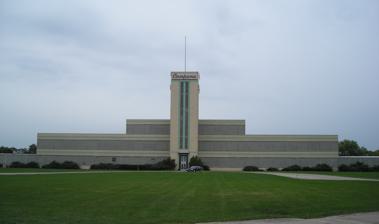
Building: Campana Factory
Country: United States of America
Year built: 1936
United States historic place Campana Factory U.S. National Register of Historic Places Show map of Illinois Show map of the United States Location 901 N Batavia Ave Batavia, Illinois 60510-1278 Coordinates 41°51′54″N 88°18′58″W / 41.86500°N 88.31611°W / 41.86500; -88.31611 Built 1936 Architect Frank D. Chase; Childs and Smith Architectural style Streamline Moderne , Bauhaus NRHP reference No. 79000841 Added to NRHP April 6, 1979 The Campana Factory is a historic building in Batavia , Illinois . It was built in 1936 to serve as a factory for The Campana Company , which produced Italian Balm, the most popular hand lotion in the United States during The Great Depression . The Streamline Moderne and Bauhaus building features many innovative technologies, such as air conditioning . It was added to the National Register of Historic Places in 1979. History The Campana Company was a manufacturer of hand lotion, most notably Italian Balm, and other beauty products. Despite the economic hardships of The Great Depression , Campana was prosperous due to an aggressive radio advertising campaign featuring commercials on several hit shows, including The First Nighter Program . Campana also advertised by mailing millions of free samples to potential customers. The company was successful enough to warrant a new factory in 1936. The factory was intended to use the latest technologies and architectural styles to promote its products. The entrance to the Campana factory. The Bauhaus and Art Deco inspired building was three stories tall with a central tower rising 100 feet (30 m). The building is in a long, horizontal block, and the third story is half as long as the other two. The floors alternate between tile and glass brick with no mullions . The glass bricks provide interior lightning in lieu of full windows. Horizontal bands of turquoise tile stretch around the building, with vertical bands rising up the tower. The Campana logo is written in gold leaf above the main entrance and in a large, red neon sign near the top of the tower. Inside, fluorescent lights provide lighting to areas not nearby glass brick. Most walls are painted white or are tiled. The east side of the building was used as a visitors' gallery, where Campana executives could give tours of the building and its product without disturbing the workers. The manufacturing floor was visible through large plate glass windows from this wing. The interior of the tower housed a 50,000-US-gallon (190,000 L; 42,000 imp gal) water tank for fire protection and air conditioning . The frieze in the lobby featured Art Deco depictions of nudes. The building was one of the first to be completely air conditioned. As a consequence, operational windows were considered unnecessary and were never added. Its automated assembly lines and mechanical mixers were considered to be state-of-the-art technologies. Cosmetic ingredients were dropped from the third floor to the second floor to be mixed. The company also moved its administrative offices in the building. Desks were established in rows to maximize space, a new idea at the time, but now one of the most common methods of desk arrangement. A glass block wing was added to each end of the first floor in the 1940s and is the only major addition since the plant opened. The Campana Company was purchased by Dow Chemical of Midland, Michigan in the early sixties which allowed it to function as a separate unit.  Because Campana's president, I. Willard Crull , was asked to briefly serve as Dow's interim president, he was afforded time to shop around Campana so that it would be kept intact by its future owner.  California headquartered Purex subsequently bought Campana in the mid sixties, made Crull its vice president for health-care products and toiletries. Purex moved all operations out of state after Crull's retirement in the mid 1970s and the factory is now closed. The building was added to the National Register of Historic Places on April 6, 1979. It is now the home of All Dressed Up Costumes and Fizzy Magic Bath Bombs. Notes